Beautiful Joe (film)

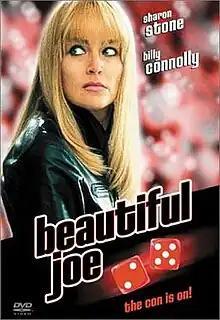

Beautiful Joe is a 2000 American-British film written and directed by Stephen Metcalfe. It stars Sharon Stone and Billy Connolly, with supporting roles by Ian Holm, Dann Florek, and Gil Bellows.